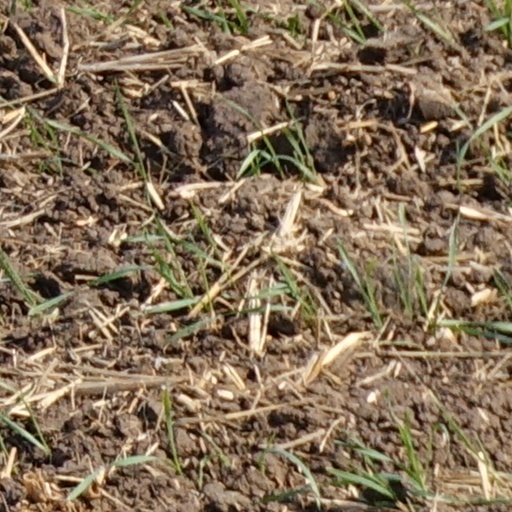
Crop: wheat